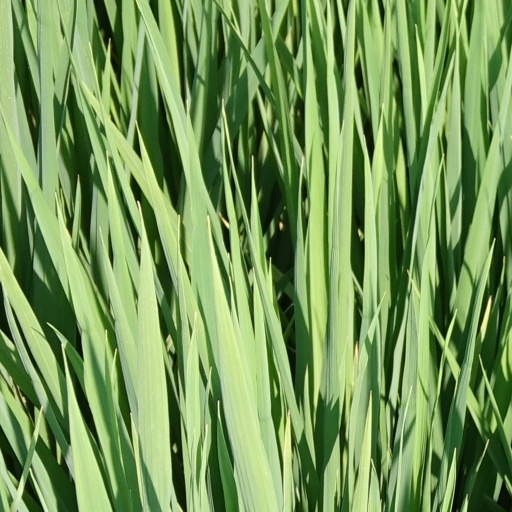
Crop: rice